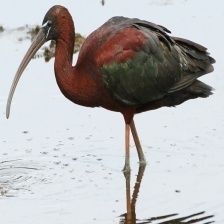
Species: GLOSSY IBIS
Scientific name: PLEGADIS FALCINELLUS